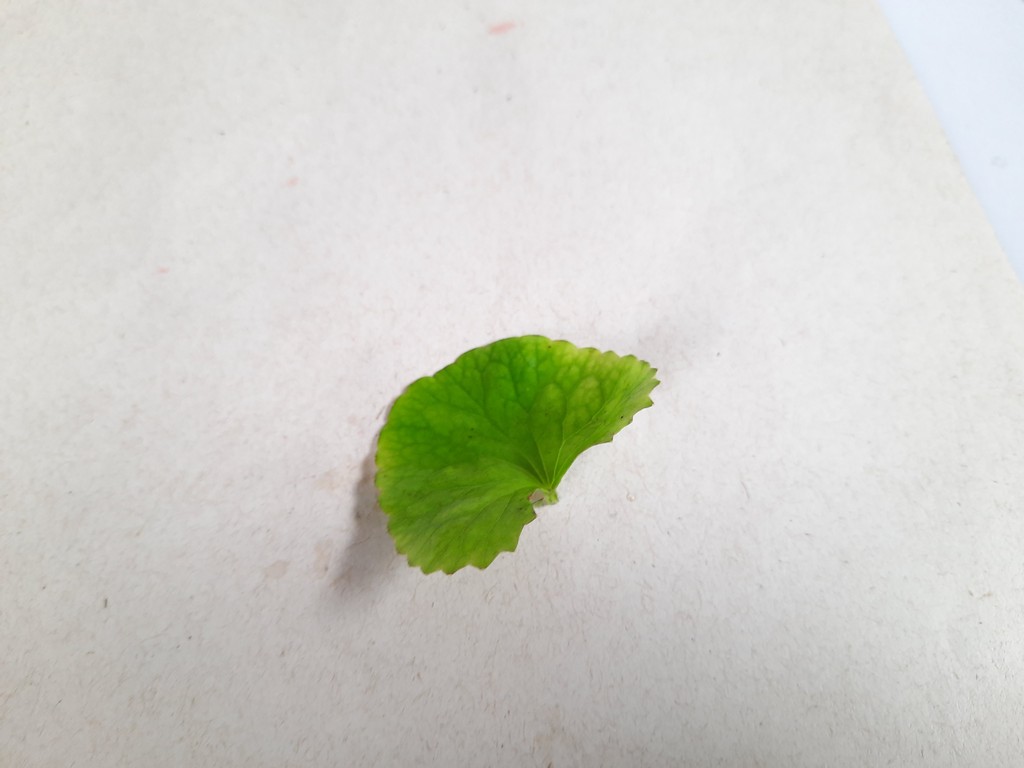
Label: Healthy